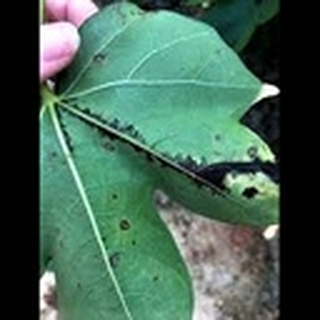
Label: cotton_bacterial_blight